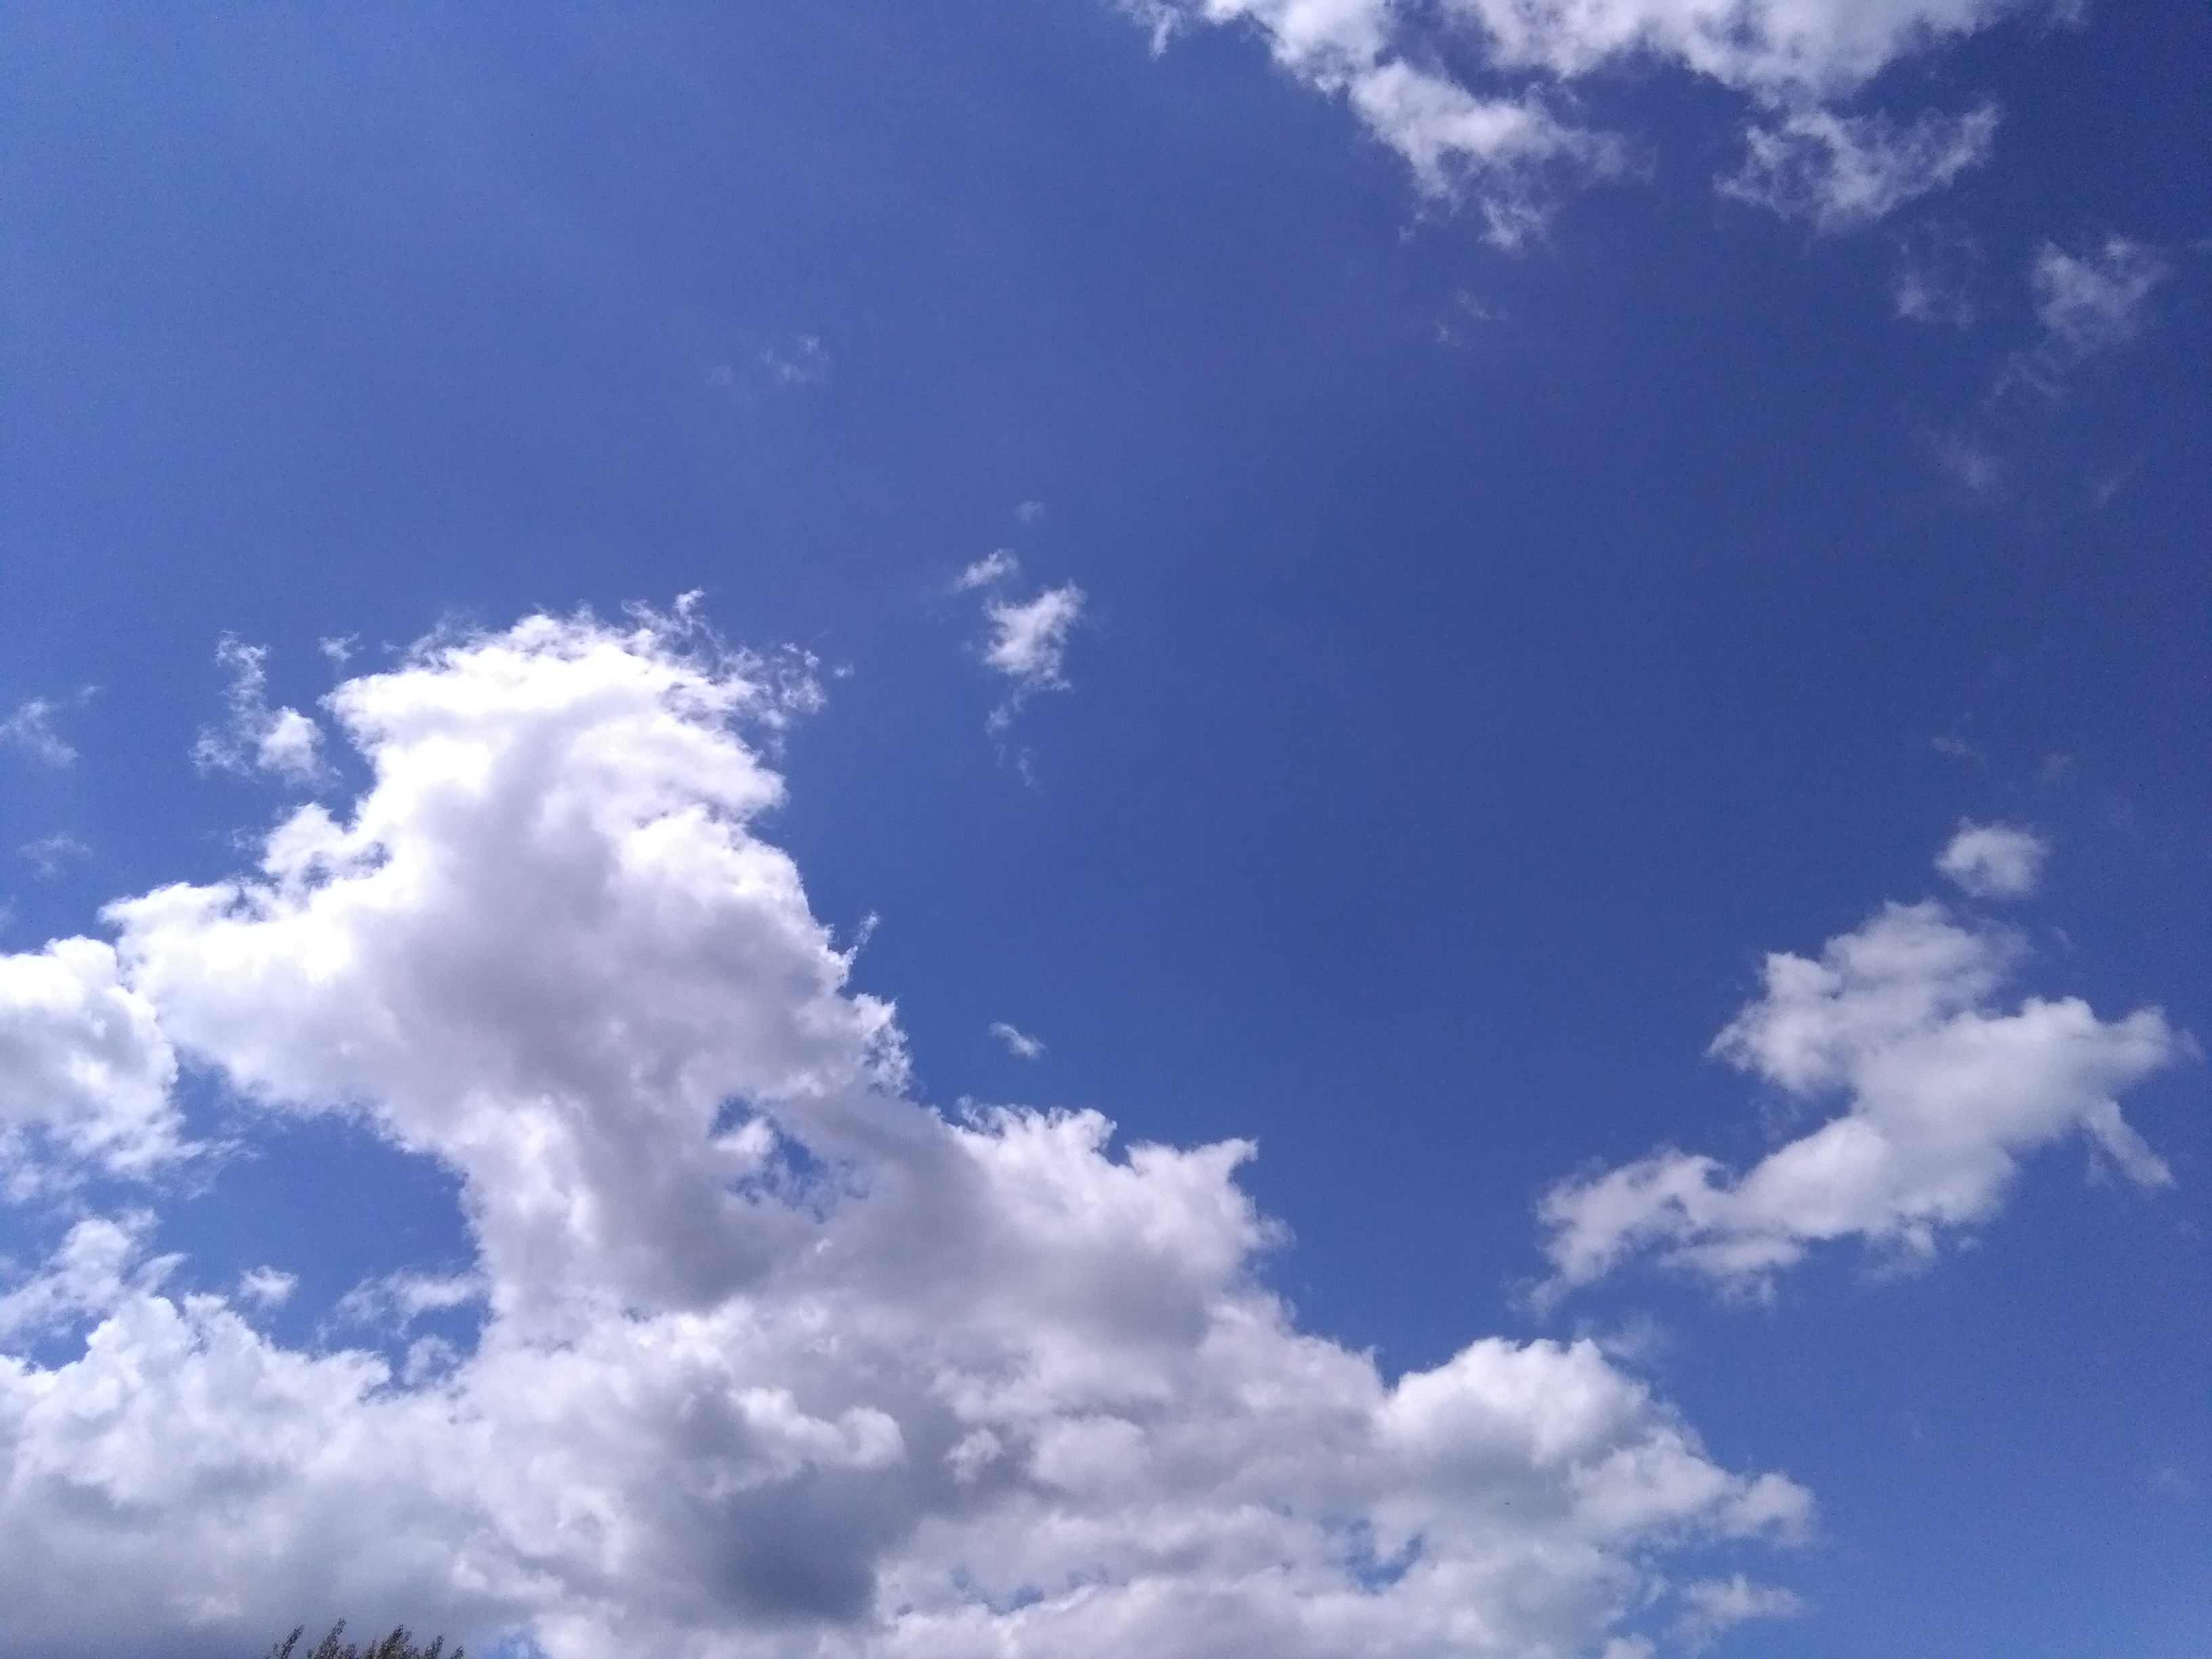
natural, sky, cloud, daytime, blue, cumulus, atmosphere, meteorological phenomenon, azure, calm, sunlight, morning, summer, electric blue